Sellers House (Pittsburgh, Pennsylvania)

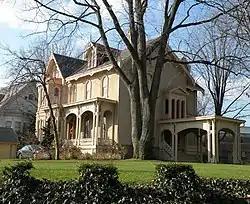

The Sellers House (also known as Calvary Church Rectory) in the Shadyside neighborhood of in Pittsburgh, Pennsylvania is a building from 1858. It was listed on the National Register of Historic Places in 1979. In 1996, it was professionally restored by Samuel Land Company of Pittsburgh, PA.